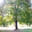
Label: maple_tree